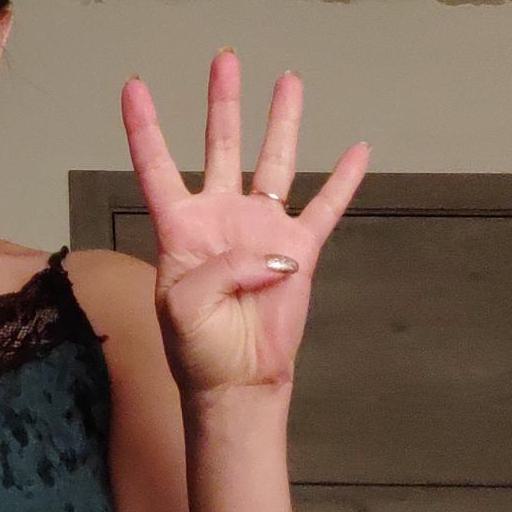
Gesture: four